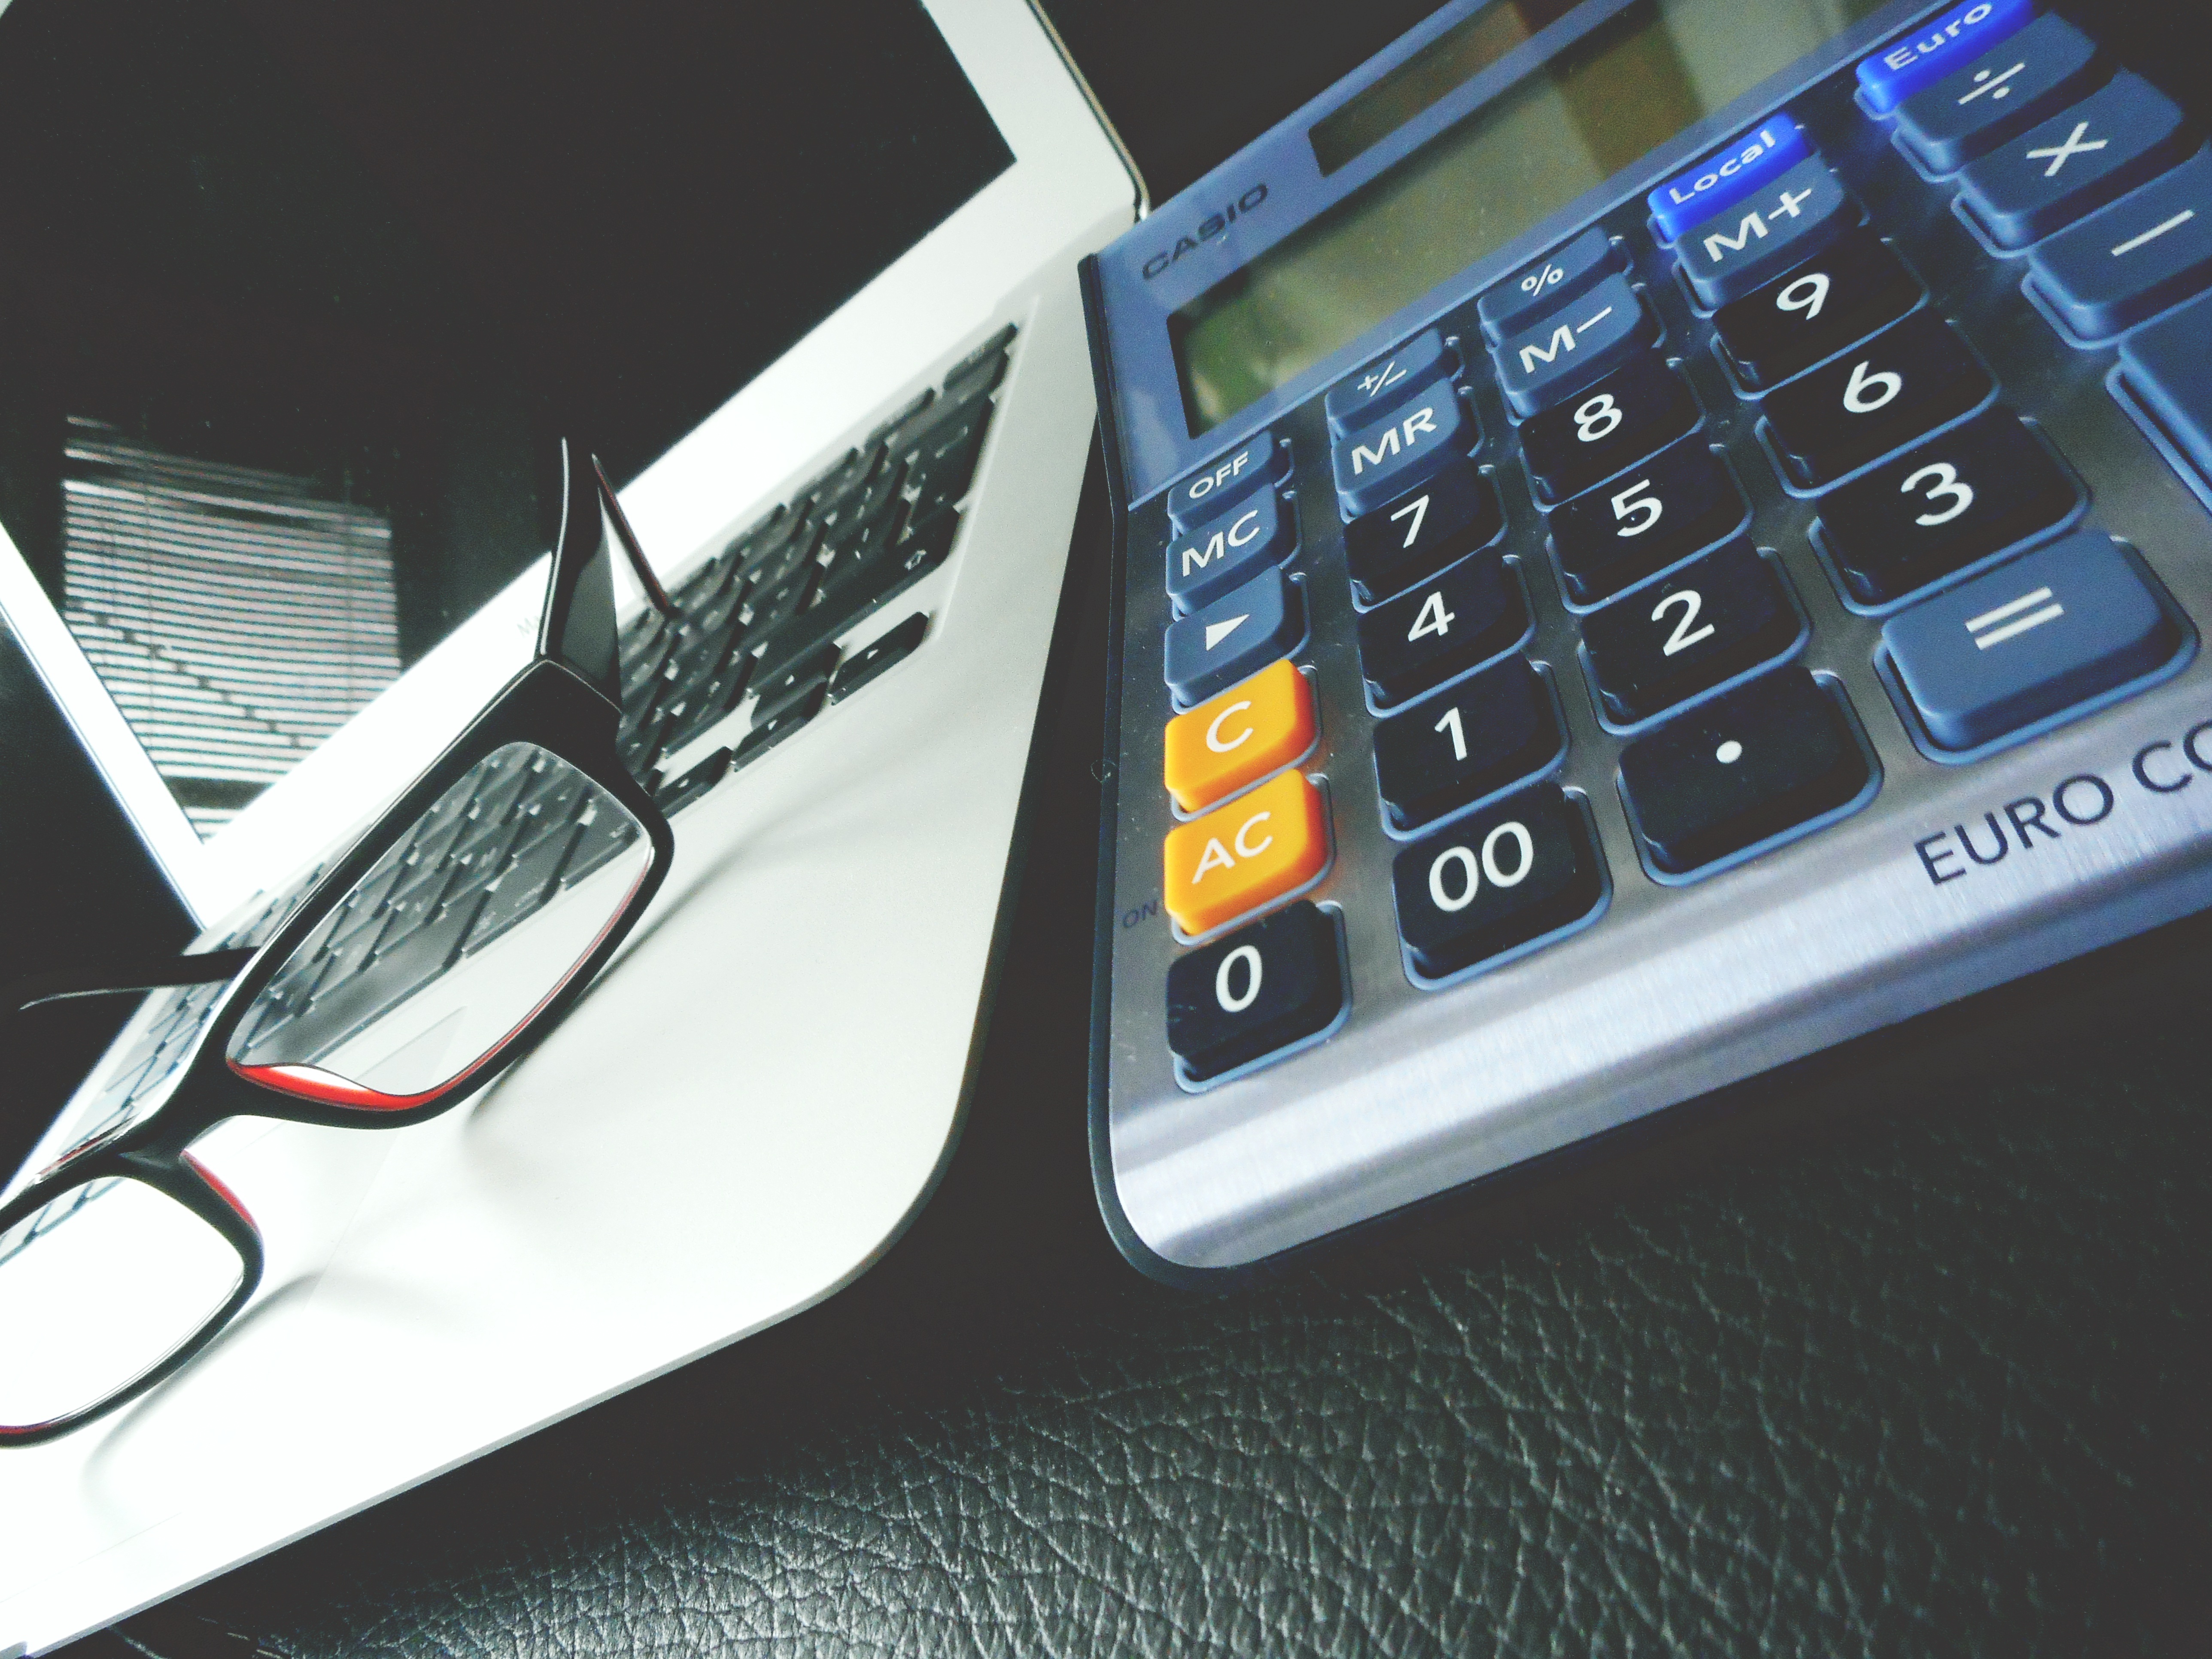
laptop, notebook, computer, technology, money, office, gadget, business, mobile phone, startup, display, multimedia, calculator, entrepreneur, computer keyboard, office equipment